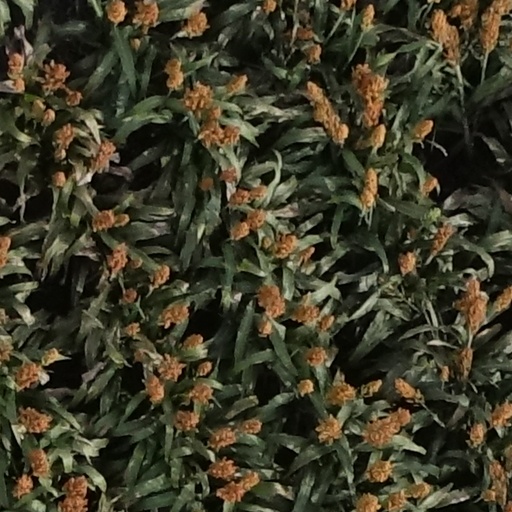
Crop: sorghum